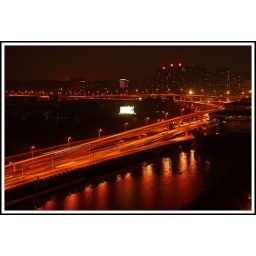
View from the roof of Yulan's parents apartment building at night in Nanjing, China.